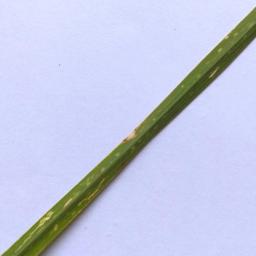
Label: Rice___Leaf_Blast